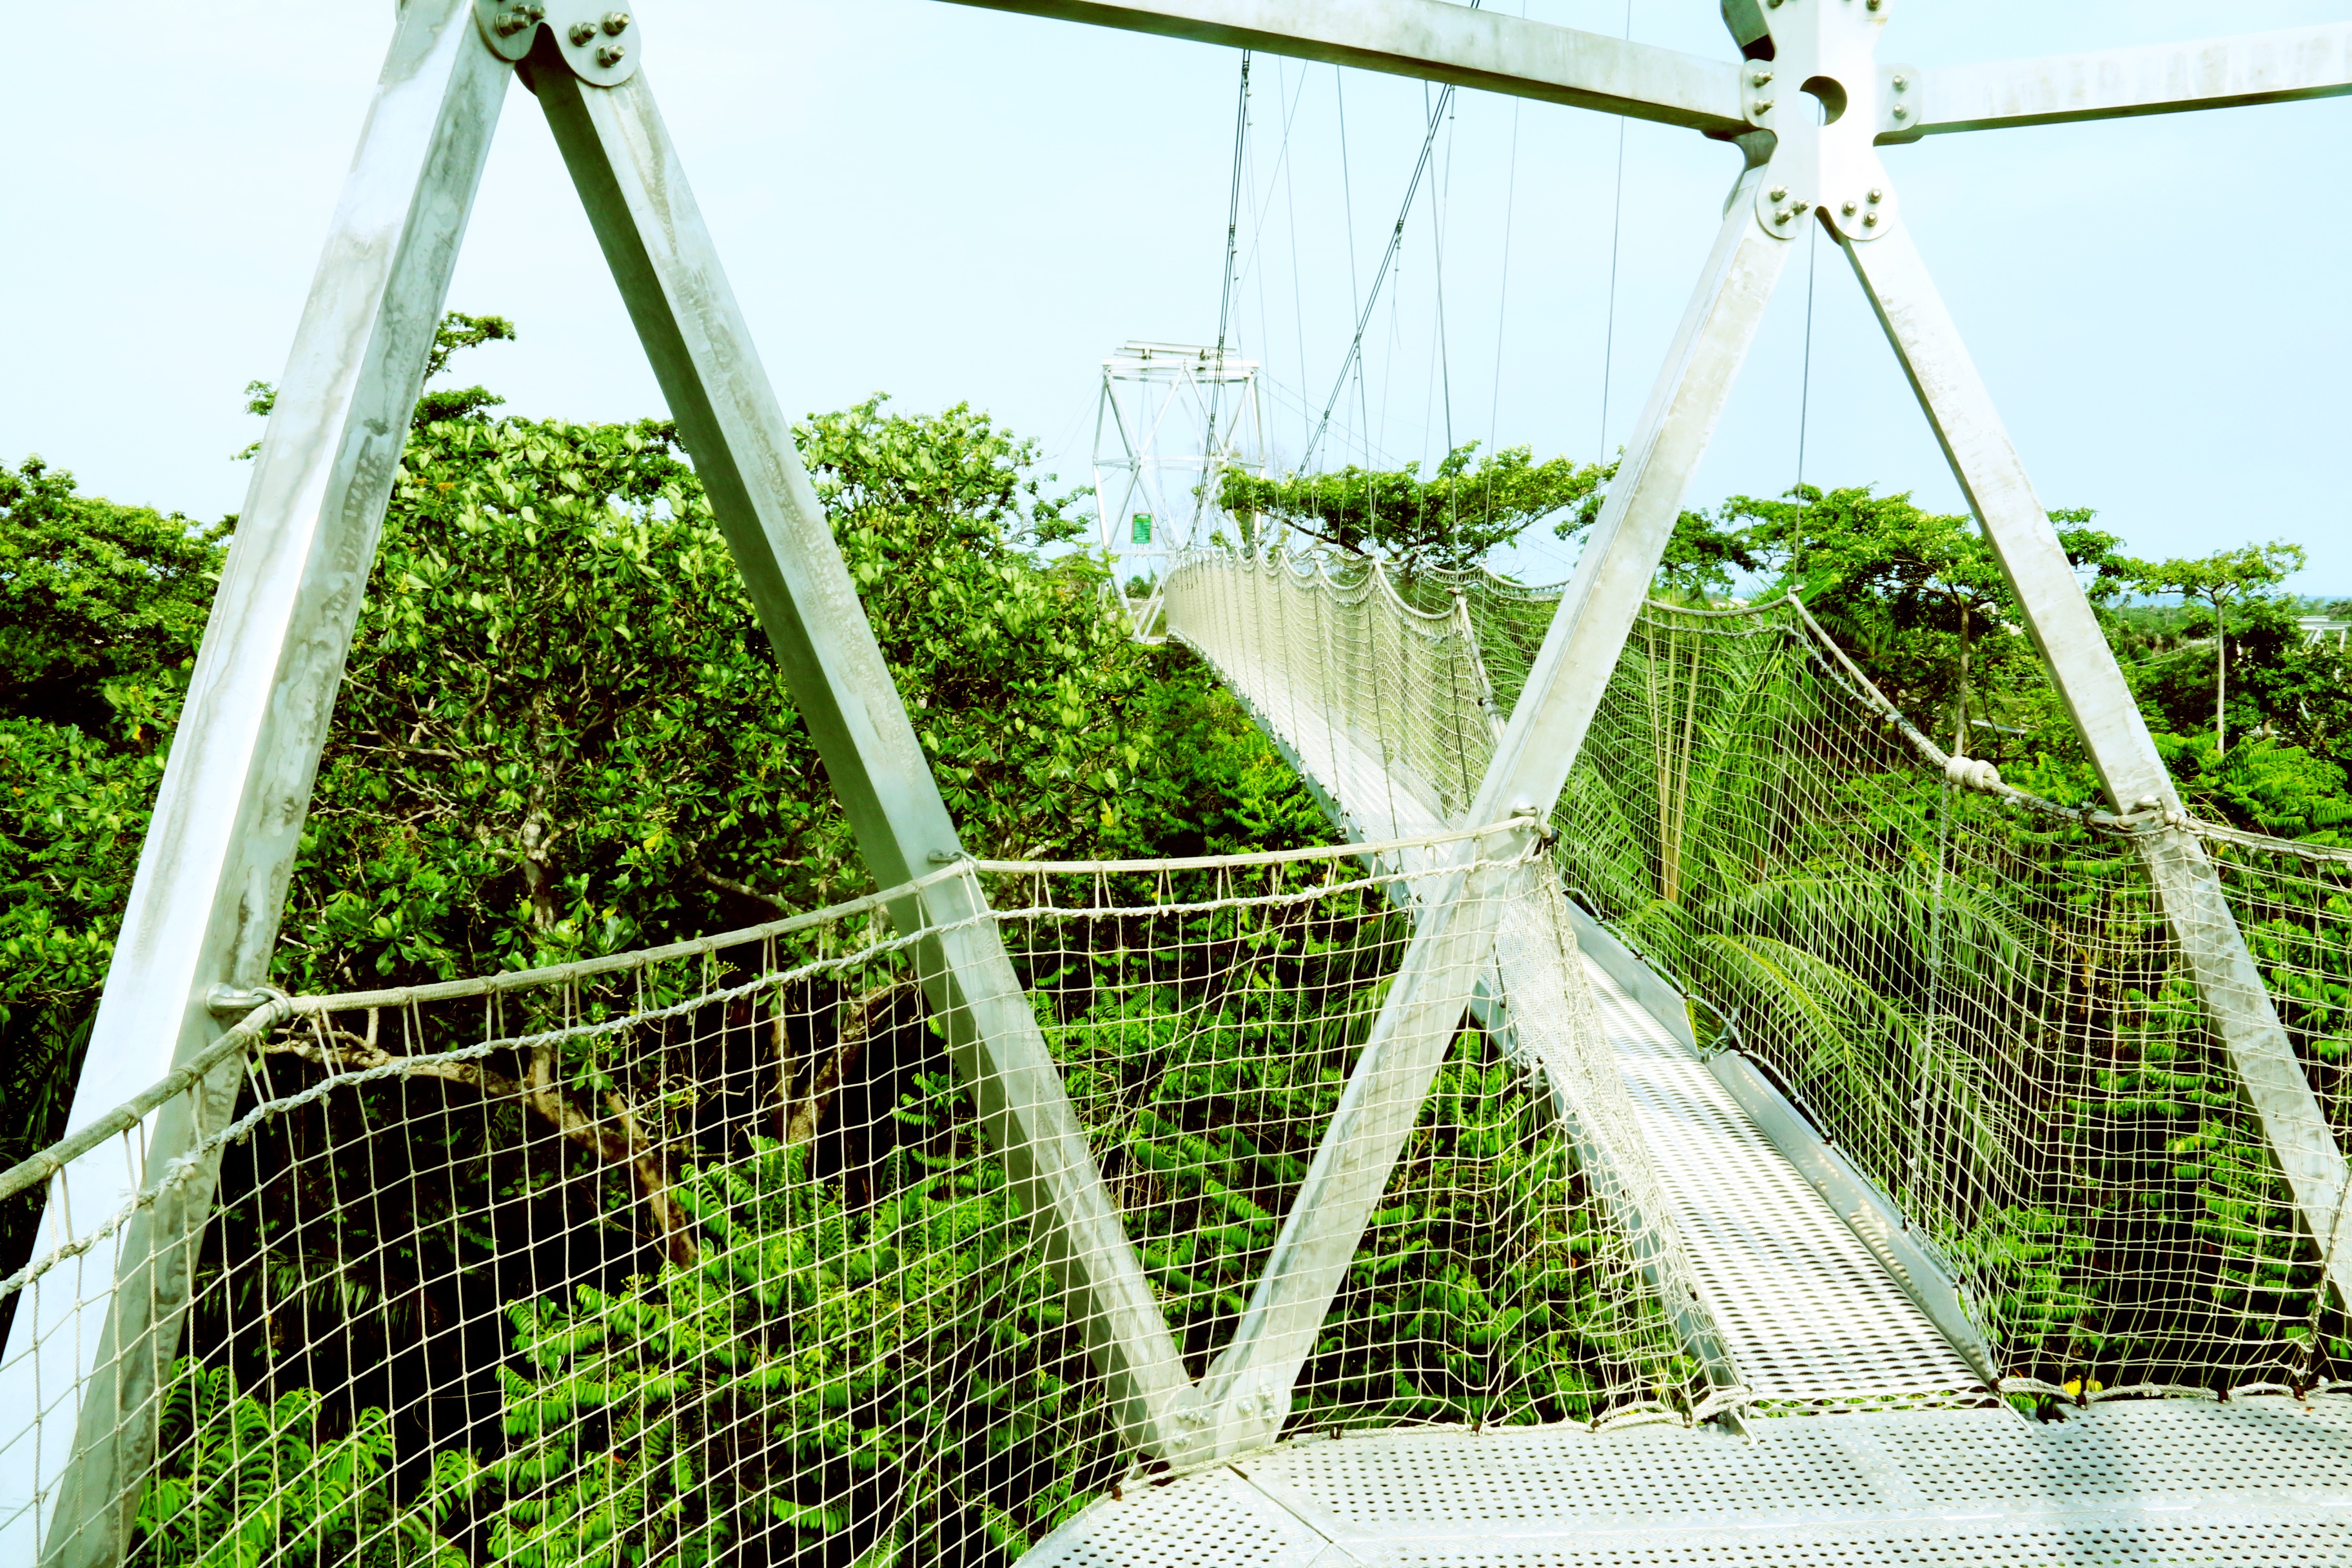
garden, swing, greenhouse, net, outdoor structure, outdoor play equipment